Georg Marischka

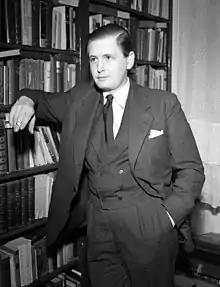
Marischka in 1953

Georg Marischka (29 June 1922 in Vienna – 9 August 1999 in Munich) was an Austrian actor, screen writer, director and film producer for cinema and television.